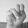
ASL letter: N